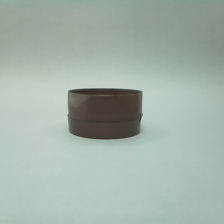
Color: red/orange/pink/fuchsia/brown
Cap type: flip-top cap